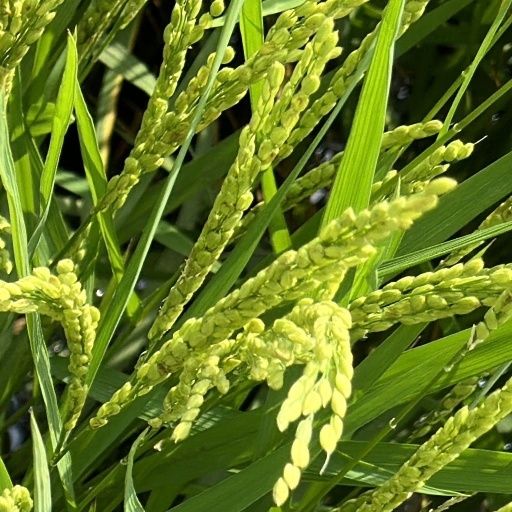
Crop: rice